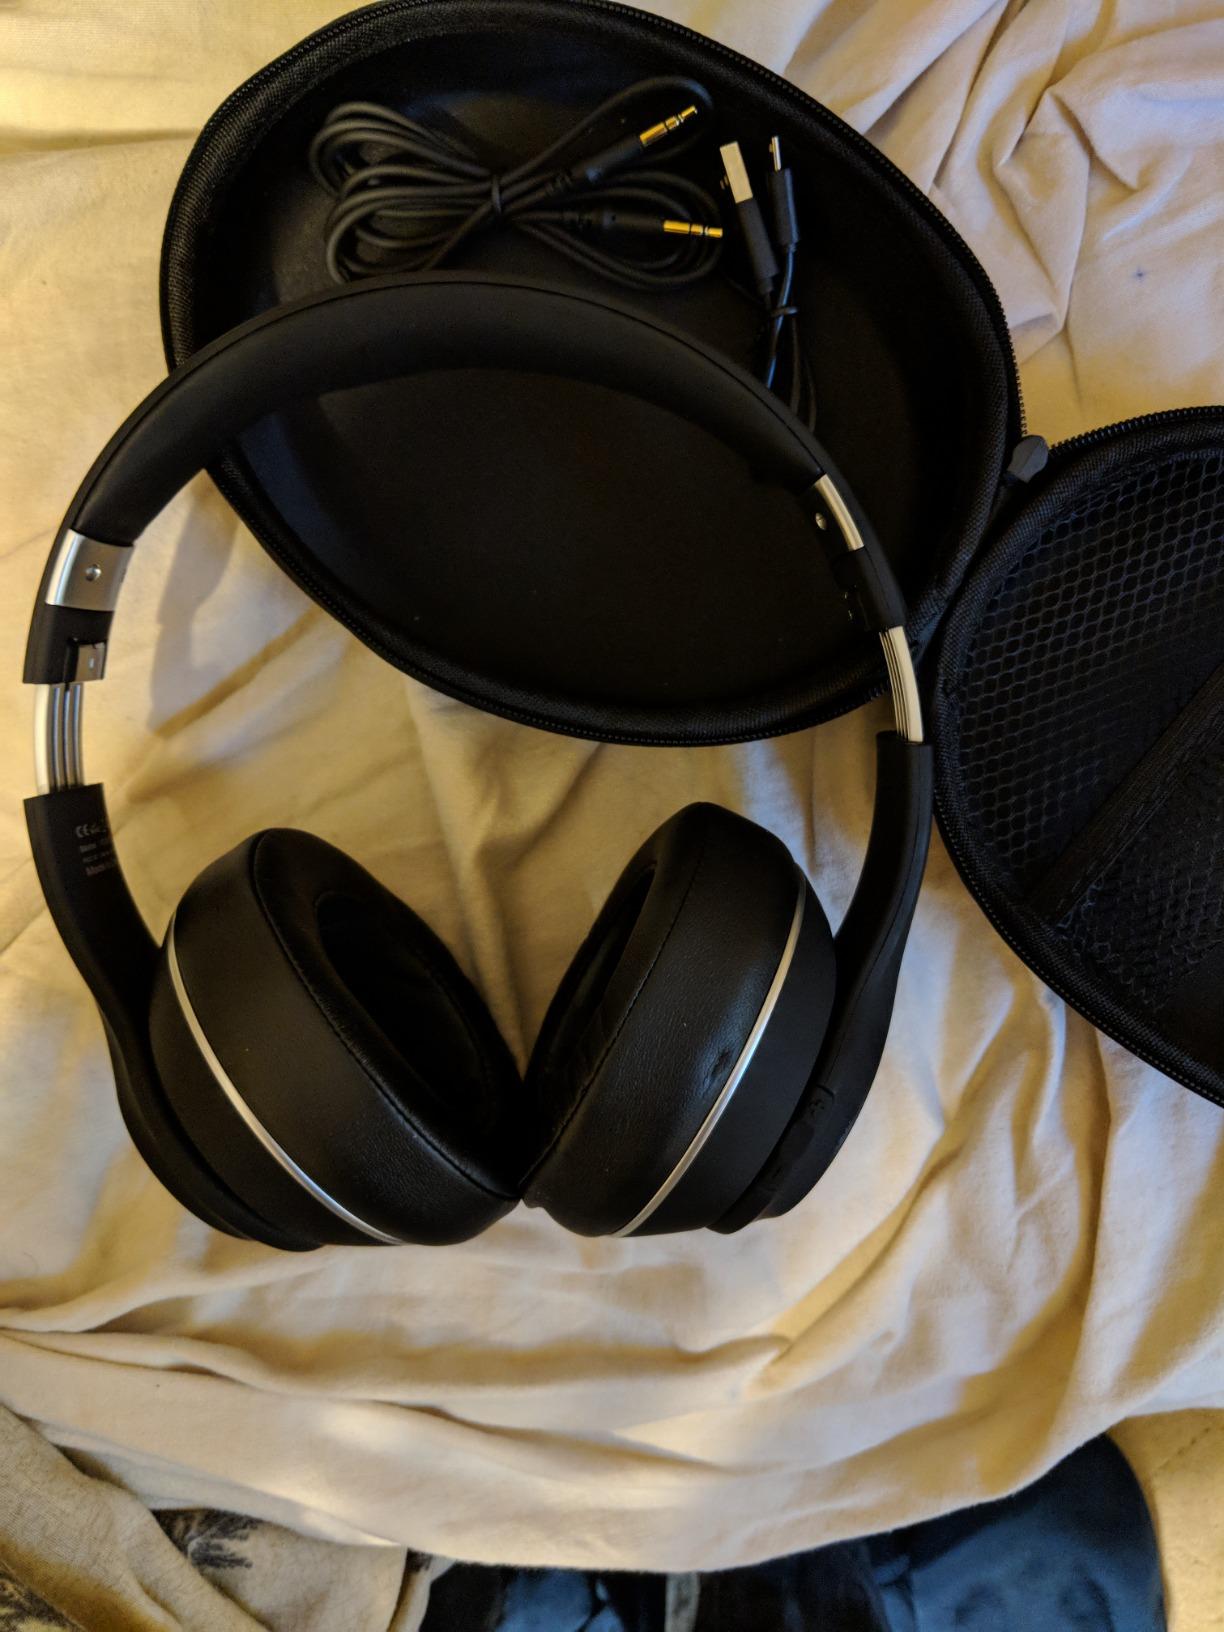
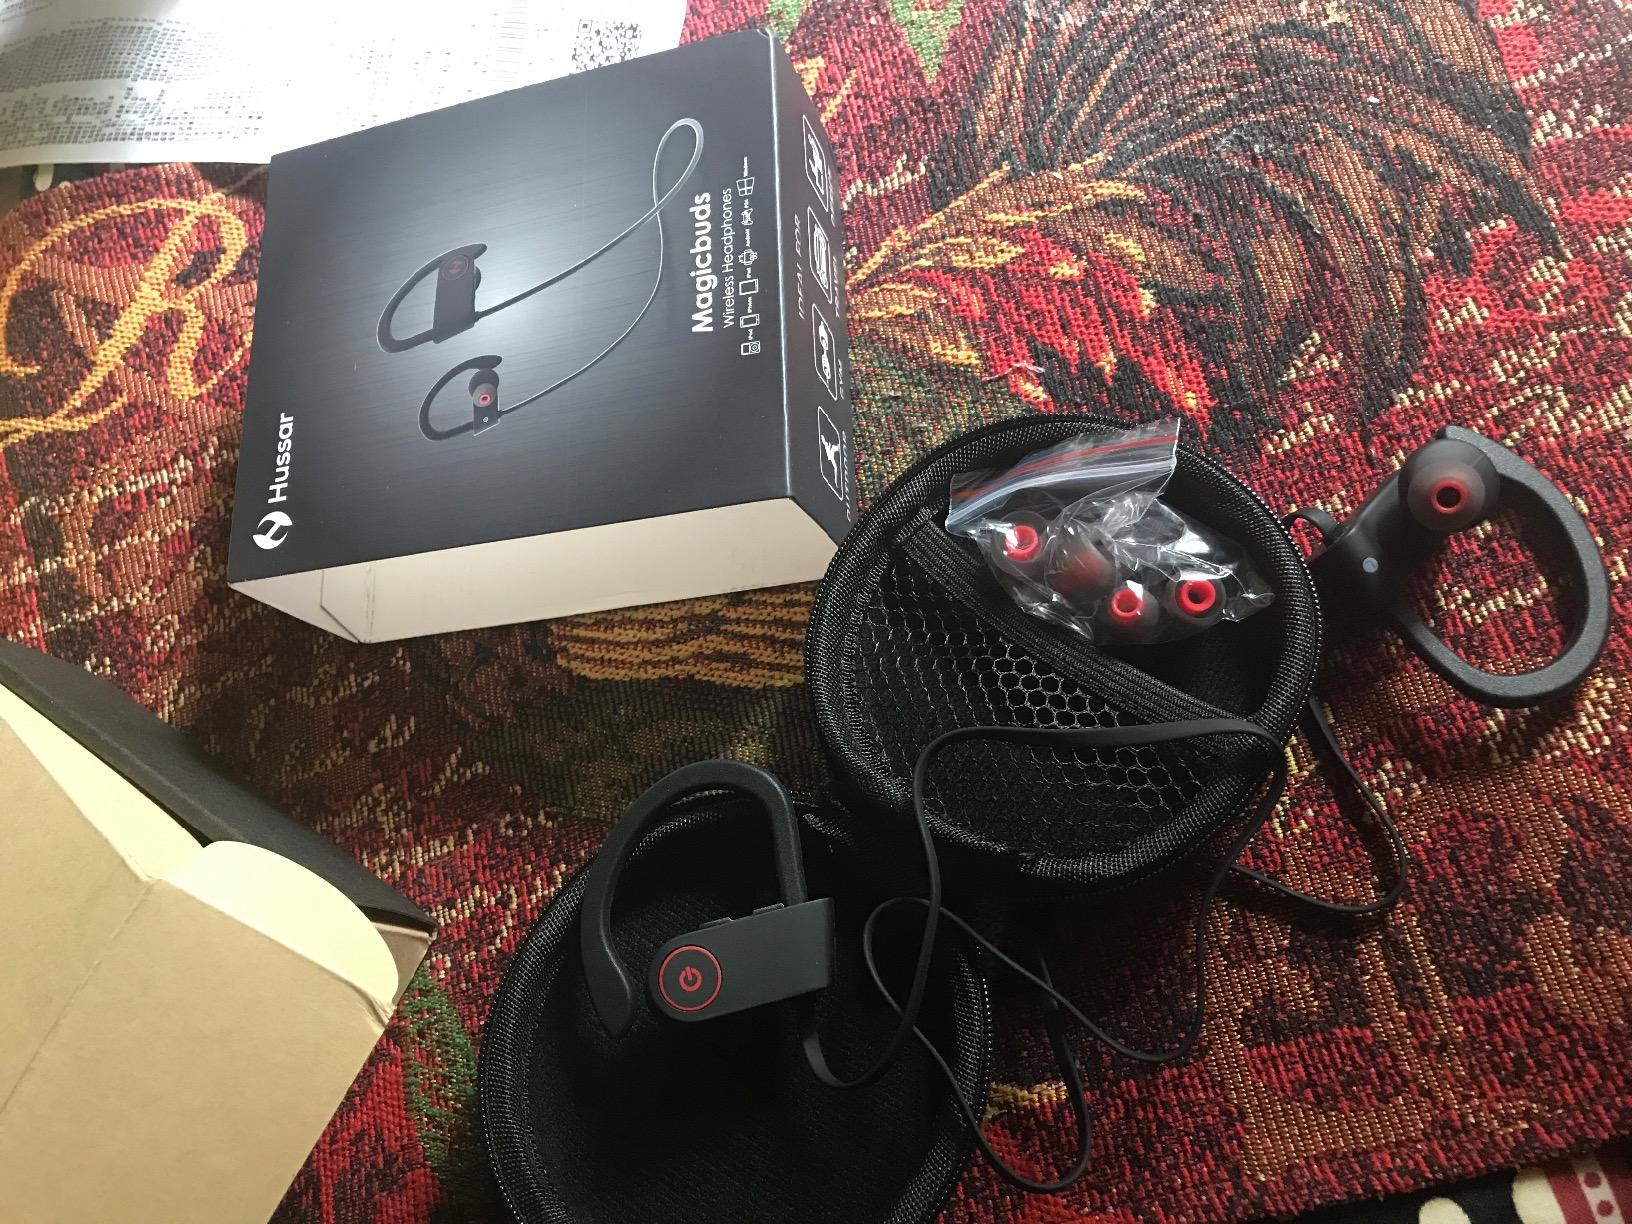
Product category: headphones
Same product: no